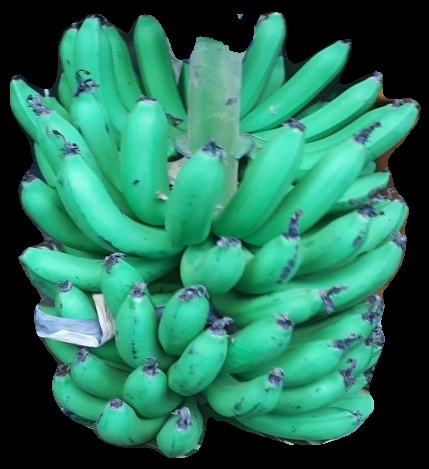
Variety: pachbale
Grade: grade1